Hananu Revolt

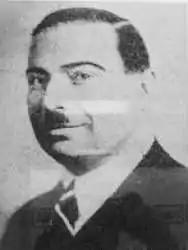
Attorney Fathallah Saqqal defended Hananu in court in March 1922 and succeeded in having Hananu acquitted of all charges

In April 1920, Hananu coordinated the shipment of Turkish arms to Saleh al-Ali's forces in their revolt against the French in the coastal mountains south of Latakia. Faisal's government aided Hananu's movement financially and logistically via local Arab nationalist intermediaries. French General Henri Gouraud demanded that Faisal rein in the rebels of northern Syria and end their resistance to the French military advance. Faisal continued to oppose French rule and his government launched a campaign to conscript soldiers from throughout the country in May as part of a last-ditch effort to defend Damascus against a French invasion, but the recruitment campaign was unsuccessful. On 14 July, Gouraud issued an ultimatum to Faisal to demobilize his makeshift Arab Army and recognize France's mandate over Syria. Later in mid-July, French forces broke Hananu's resistance lines in Jisr al-Shughur, capturing the town on their way to Aleppo.